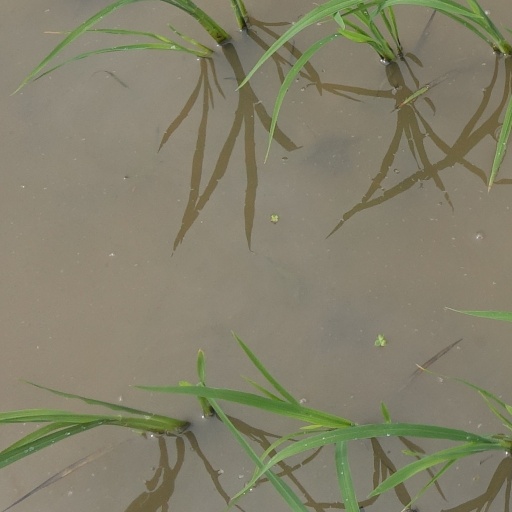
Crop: rice